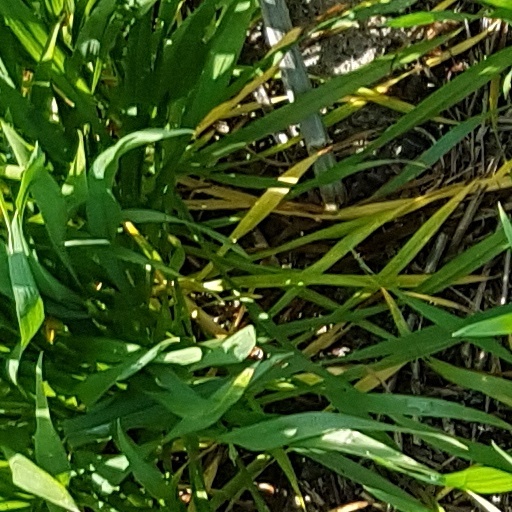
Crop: wheat